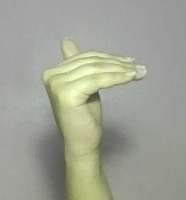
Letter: khaa